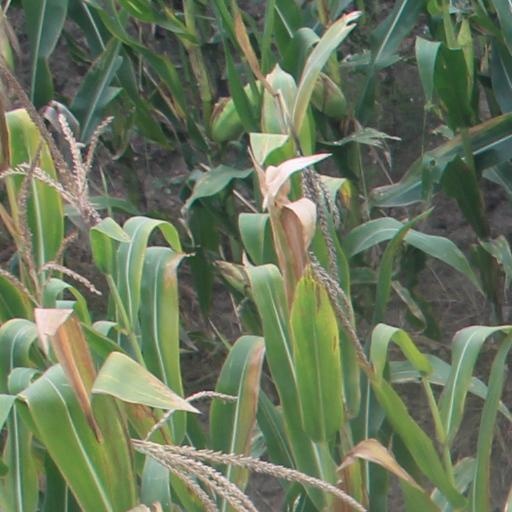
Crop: maize; corn